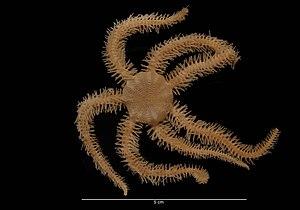
Ophiacantha est un genre d'ophiures de la famille des Ophiacanthidae.
Les Ophiures sont une classe d'Échinodermes proche des étoiles de mer. Elles se nourrissent principalement de jeunes mollusques, d'annélides et de divers débris. Leurs cinq bras sont fins, le disque central est bien individualisé et elles ne possèdent pas d'anus.